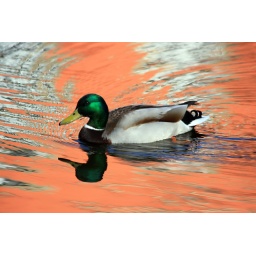
A duck in pink water